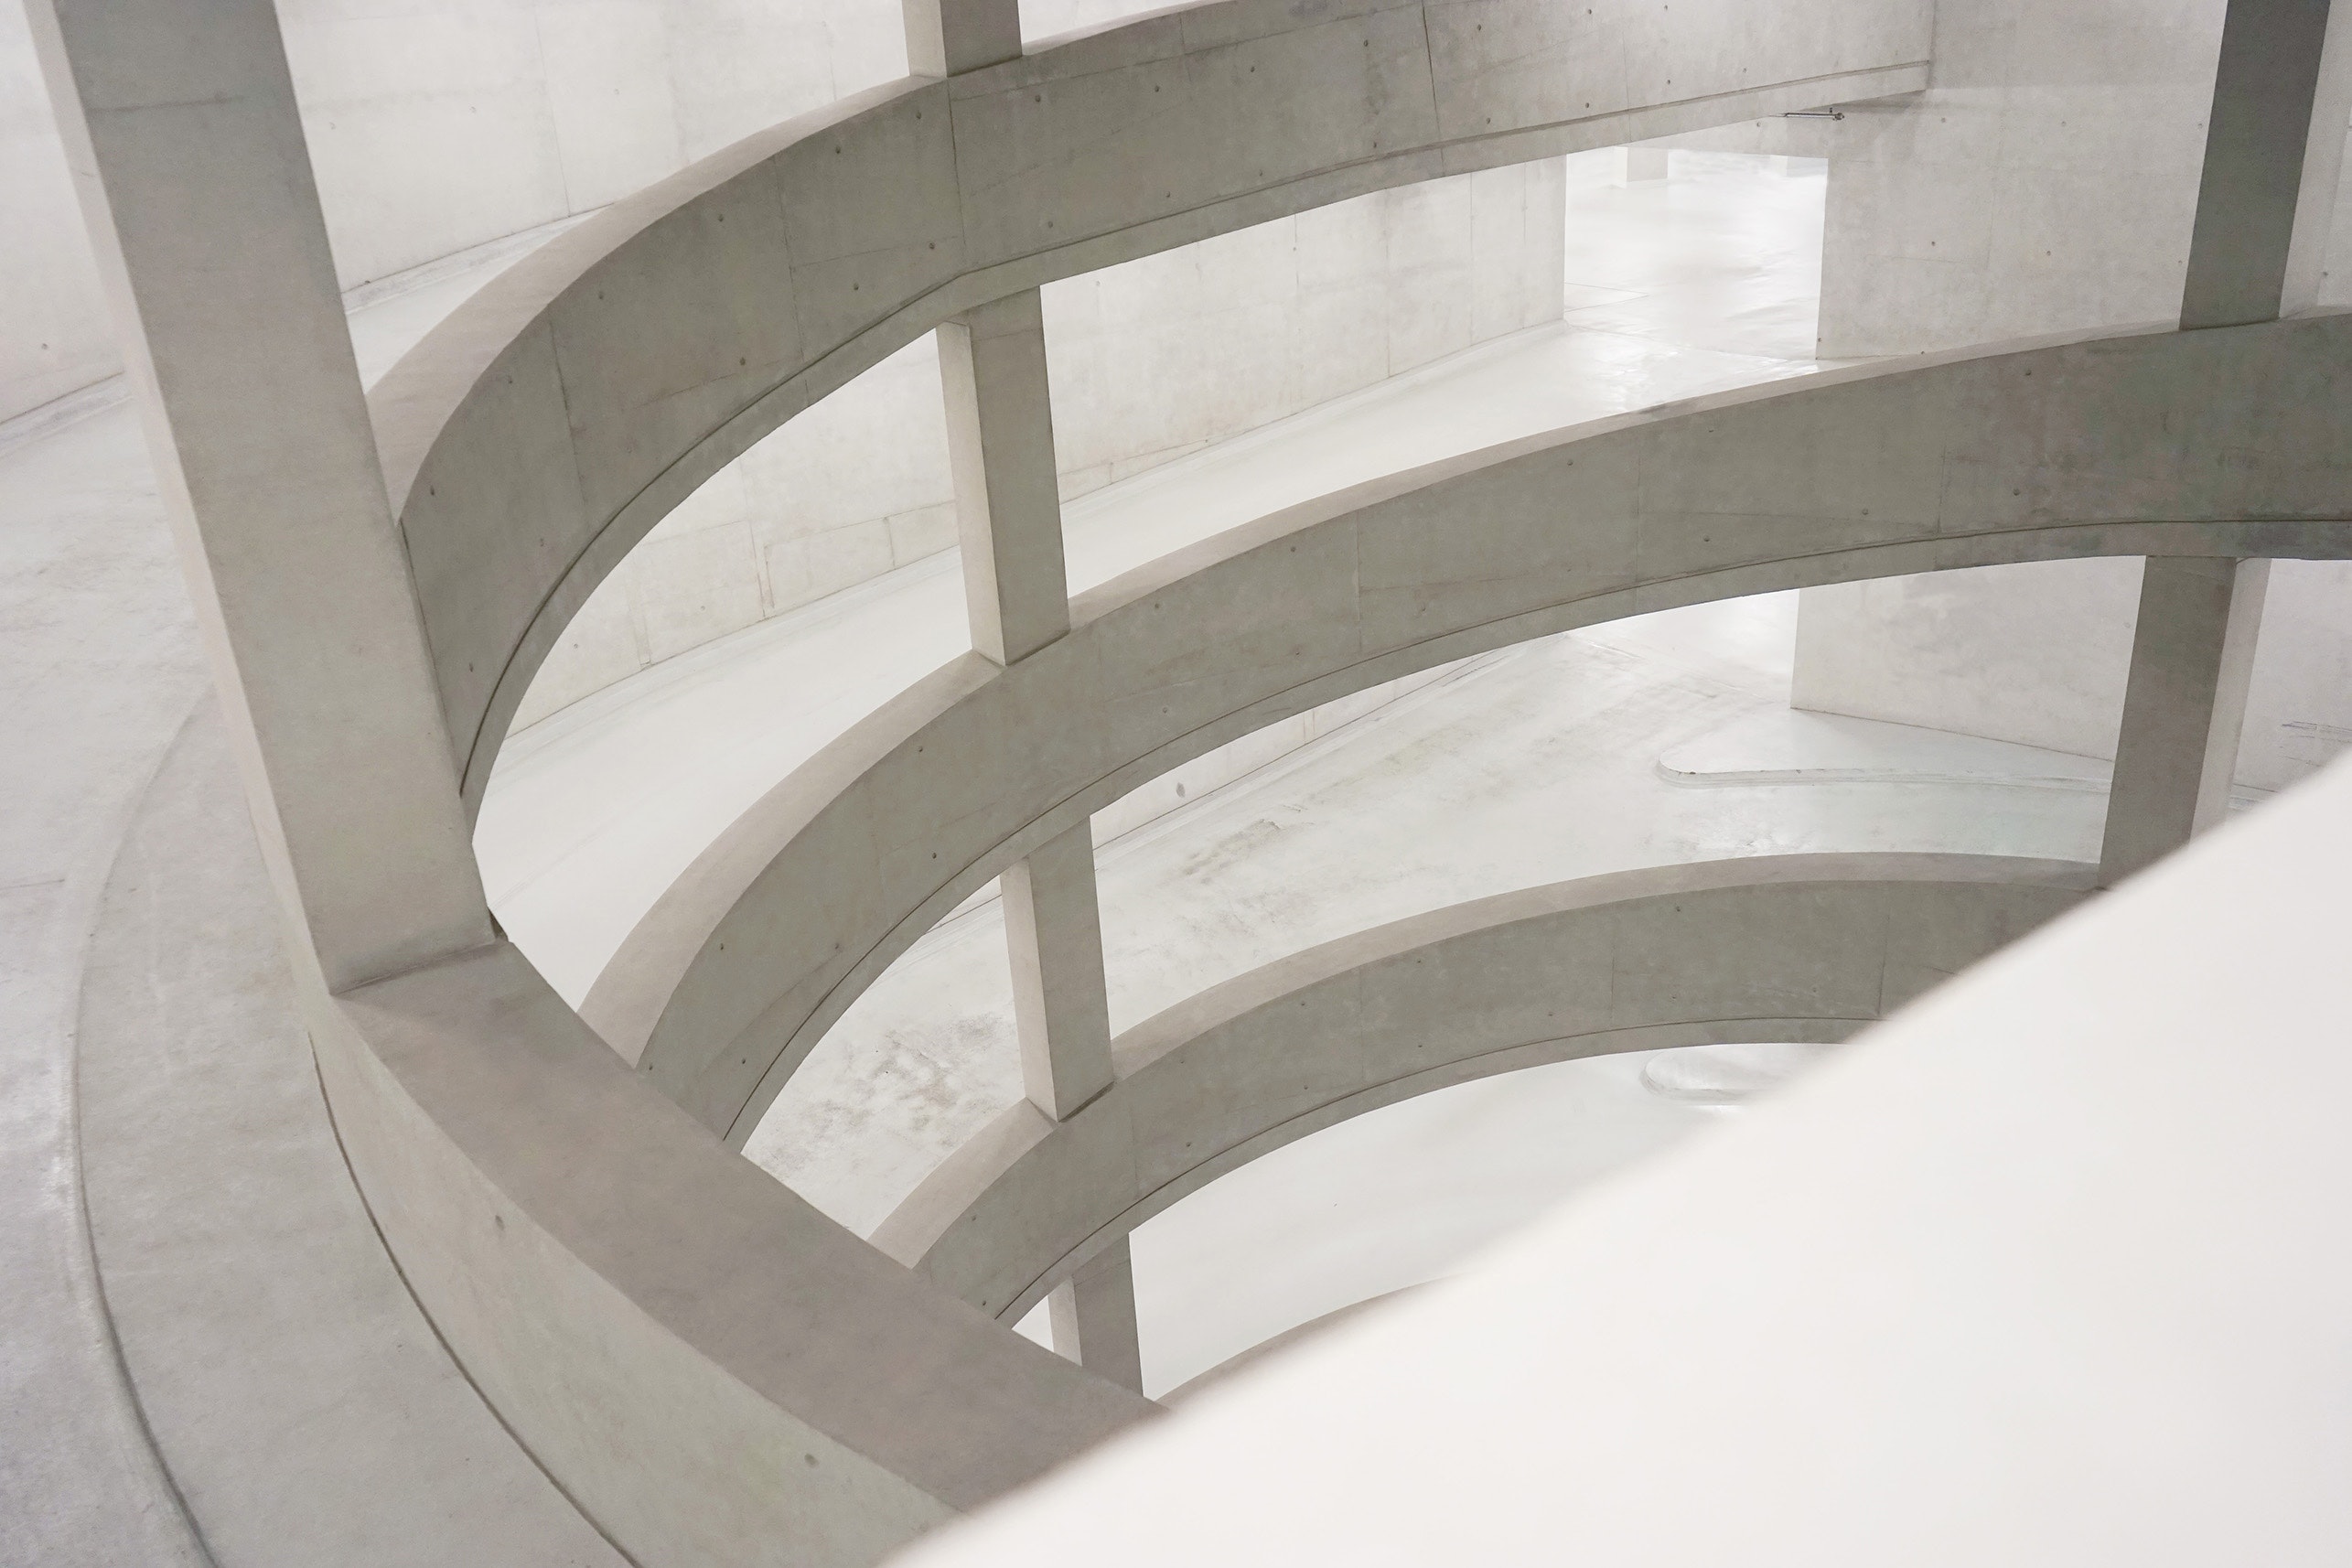
stairs, architecture, line, reinforced concrete, Material property, arch, handrail, concrete, daylighting, metal